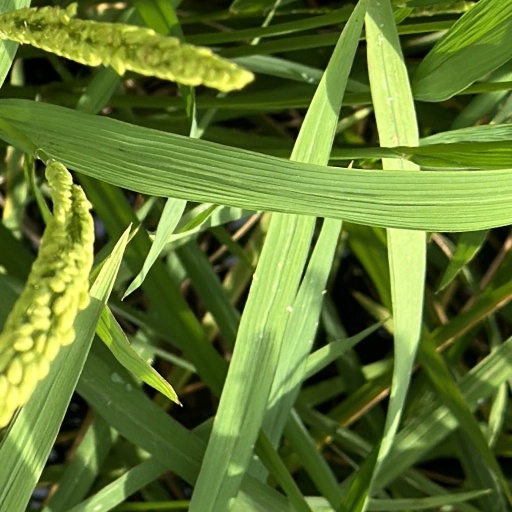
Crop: rice